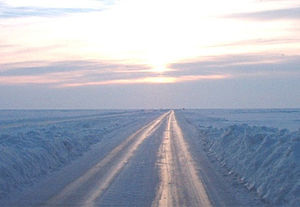
Isvej
Isvej mellem Hiiumaa og det estiske fastland 2003
En isvej er en vej som i vinterperioden går på is, som er tilfrosset på en sø, en elv eller et hav, og hvor isen er så tyk, at det er muligt at køre i personbil på denne. Ofte erstatter isveje da færgeforbindelser, undertiden gør de det muligt at køre til øer eller steder, som ellers ikke kan nås med bil eller med tunge transporter.